Deer

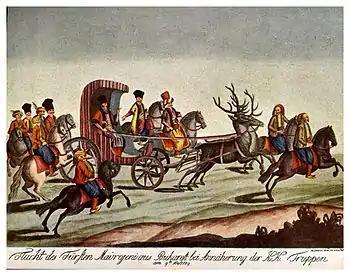
Nicholas Mavrogenes, Phanariote Prince of Wallachia, riding through Bucharest in a stag−drawn carriage. Late 1780s

Deer have been an integral part of fables and other literary works since the inception of writing. Stags were used as symbols in the latter Sumerian writings. For instance, the boat of Sumerian god Enki is named the "Stag of Azbu". There are several mentions of the animal in the Rigveda as well as the Bible. In the Indian epic Ramayana, Sita is lured by a golden deer which Rama tries to catch. In the absence of both Rama and Lakshman, Ravana kidnaps Sita. Many of the allegorical Aesop's fables, such as "The Stag at the Pool", "The One-Eyed Doe" and "The Stag and a Lion", personify deer to give moral lessons. For instance, "The Sick Stag" gives the message that uncaring friends can do more harm than good. The Yaqui deer song accompanies the deer dance which is performed by a pascola [from the Spanish 'pascua', Easter] dancer (also known as a deer dancer). Pascolas would perform at religious and social functions many times of the year, especially during Lent and Easter.